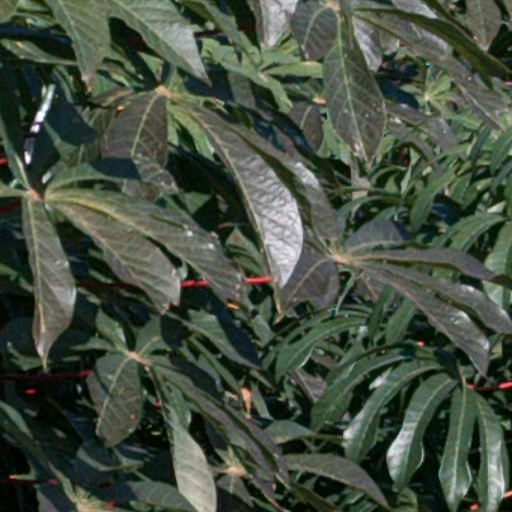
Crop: cassava